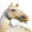
Label: horse